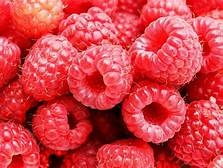
Label: raspberry